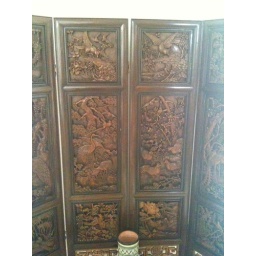
Animals in the wild carved on a wooden screen